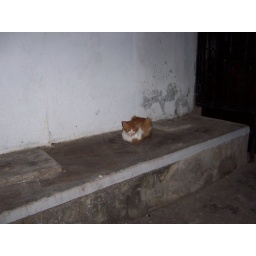
Stray cat near the house